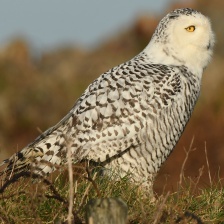
Species: SNOWY OWL
Scientific name: BUBO SCANDIACUS
ImageNet parent category: great_grey_owl